Cuisine of Quebec

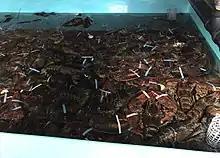
Lobsters fished in Gaspesia that are ready to be sold.

As for seafood, lobster and crab are caught in Gaspesia, la Côte-Nord, and the Magdalen Islands to be sold to the rest of Québec. Shrimp is often marketed as "crevette de Matane" after the shrimp-processing factory in the town of Matane. However, the shrimp themselves are caught in several villages on the Saint Lawrence River estuary. Mussels, oysters, scallops, and whelks ("bourgots") are also caught.